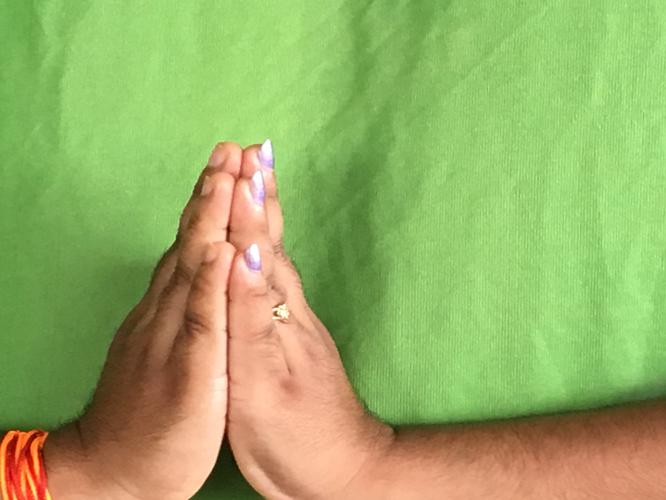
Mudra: Anjali
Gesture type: double_hand